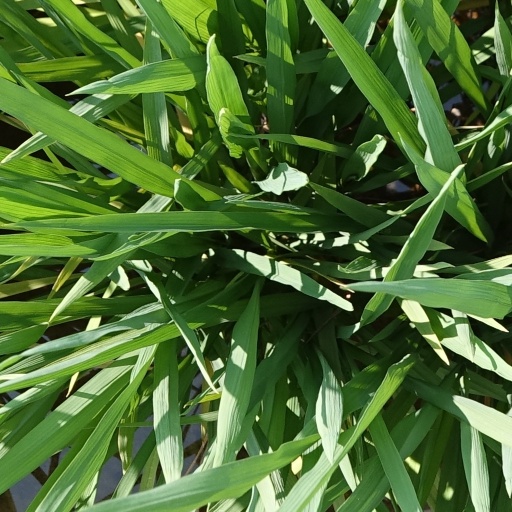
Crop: rice